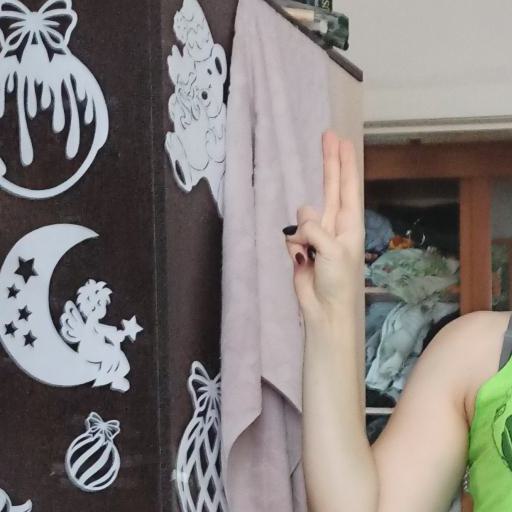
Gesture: two_up